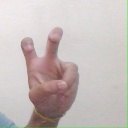
अक्षर: ई